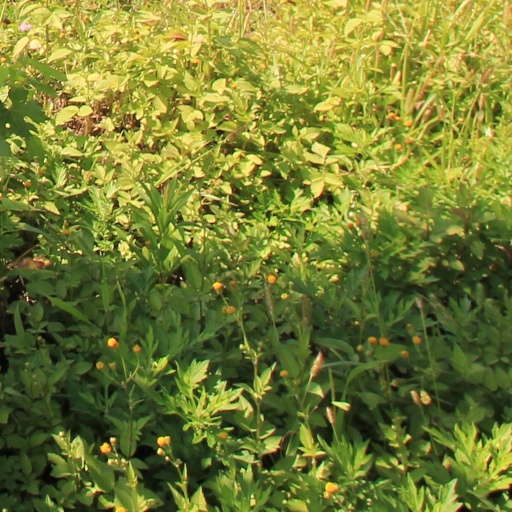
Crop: grape